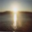
Label: sea